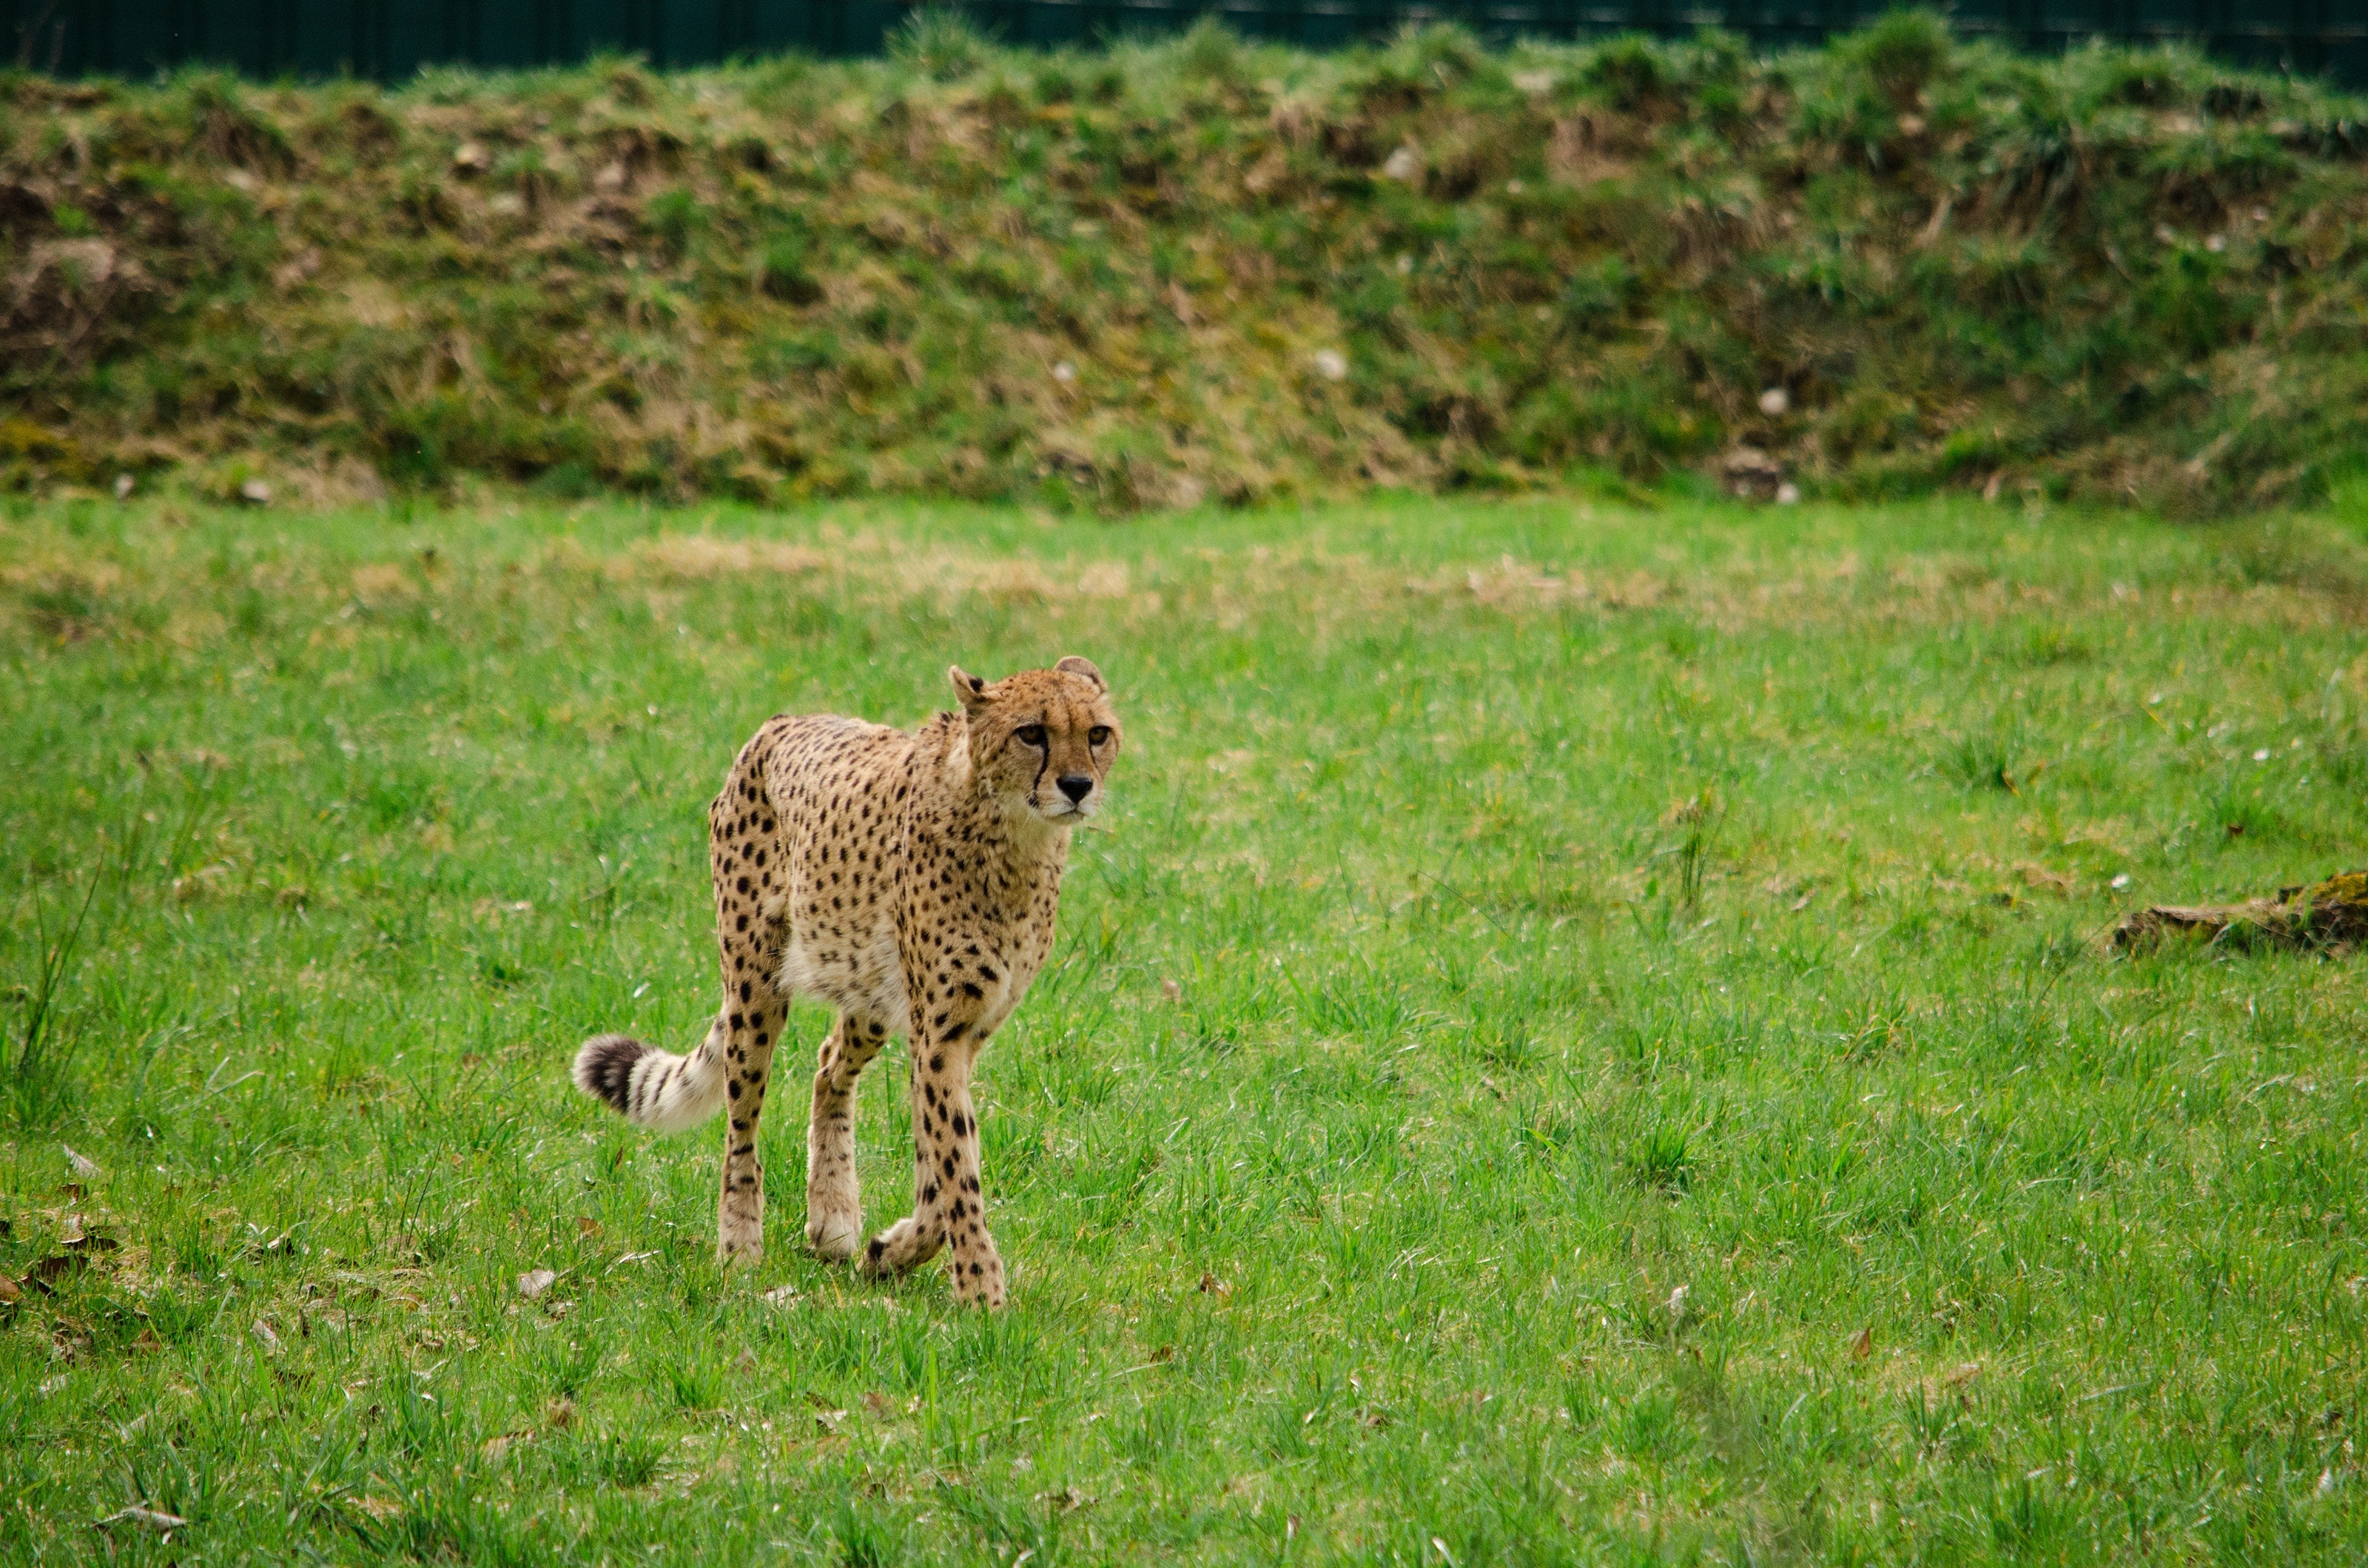
grass, prairie, adventure, wildlife, zoo, cat, grazing, mammal, fauna, savanna, plain, big cat, cheetah, grassland, hunter, wildcat, safari, ecosystem, tiergarten, dangerous, stains, small to medium sized cats, cat like mammal